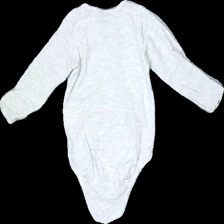
View: back
Type: Top
Category: Children
Brand: Not in the list
Brand text on label: minimarket
Colors: Grey
Material: 100% Cotton
Pattern: Other
Size: 80
Price range: 50-100
Recommended usage: Reuse